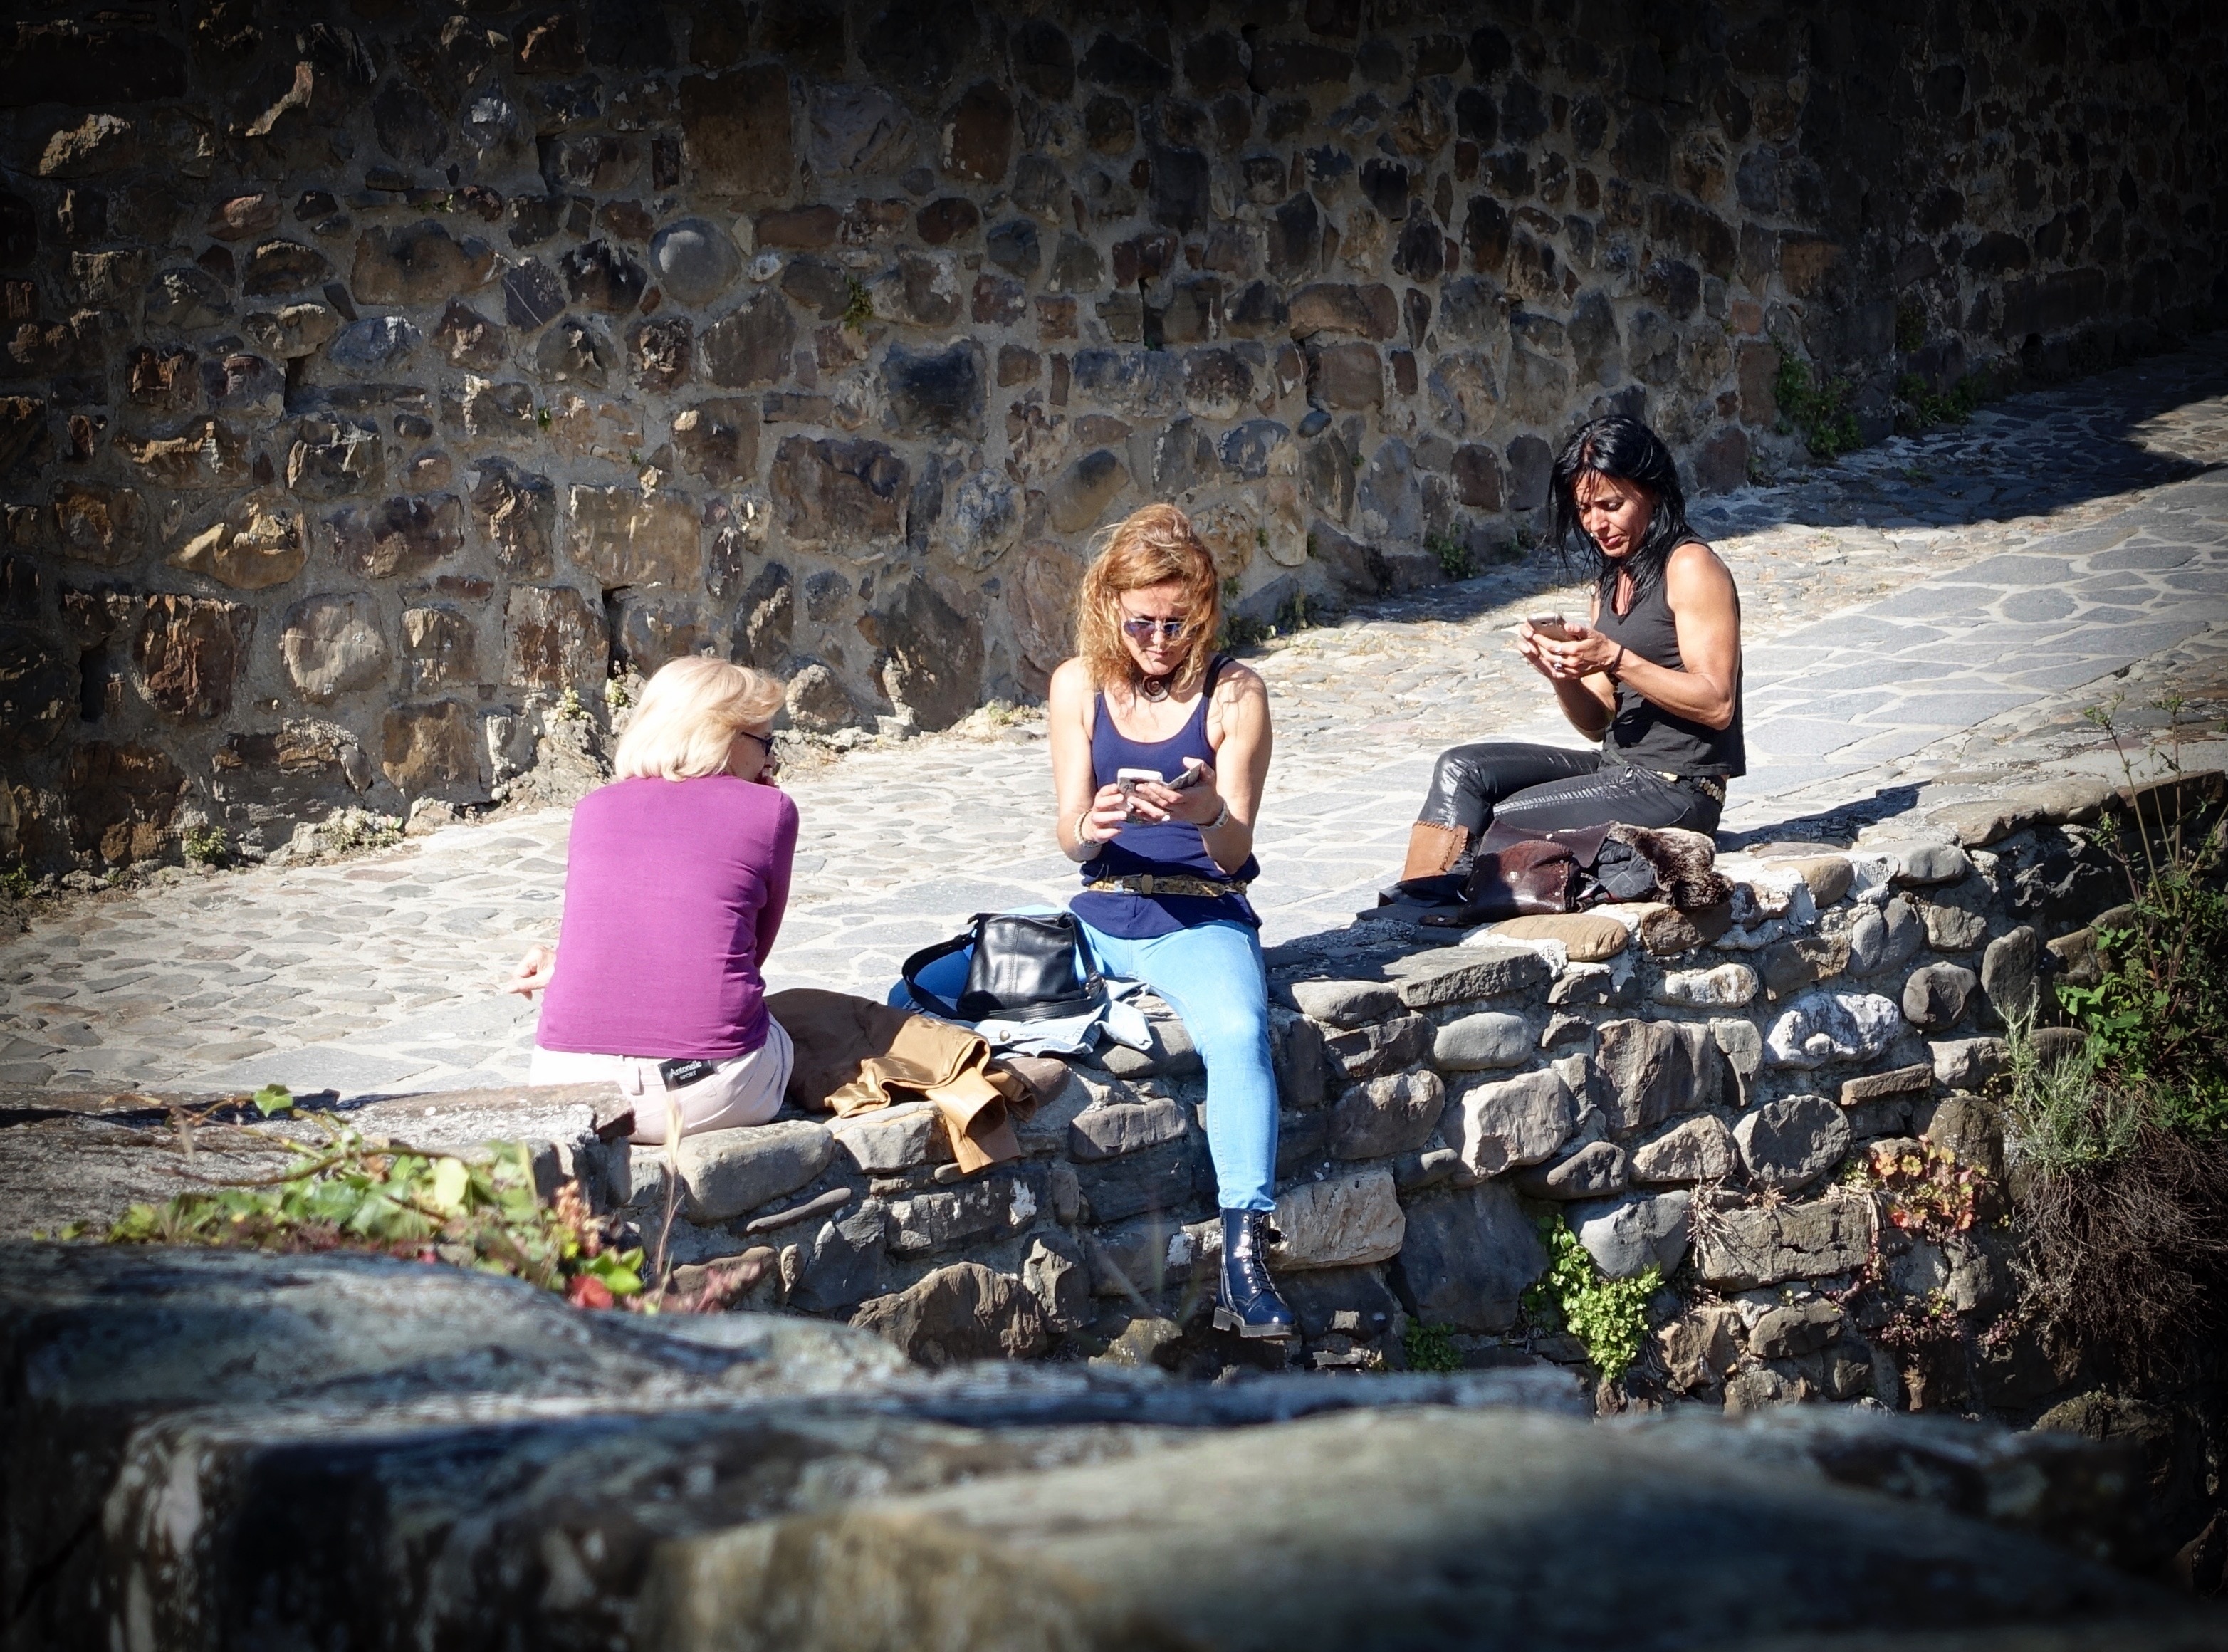
people, technology, adventure, internet, communication, child, season, social media, text, photograph, chat, image, connection, online, social networking, social network, networking